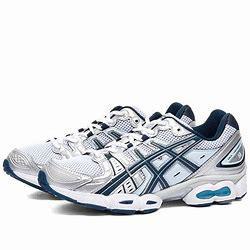
Brand: Asics
Model: Gel Nimbus 9